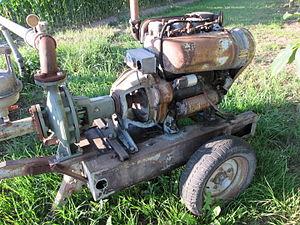
Motopompe d'irrigation Lombardini Motori LDA 673 en bordure d'un champ de maïs, près de Neuvic (Dordogne, France). L'eau provient d'un puits à proximité de la motopompe (voir photos)
Lombardini Group est un fabricant italien de moteurs, le troisième au niveau mondial mais le premier dans le secteur des moteurs Diesel de moins de 50 kW de puissance.
Le maïs, appelé blé d’Inde au Canada, est une plante herbacée tropicale annuelle de la famille des Poacées, largement cultivée comme céréale pour ses grains riches en amidon, mais aussi comme plante fourragère. Le terme désigne aussi le grain de maïs lui-même.
Une motopompe est une unité pompe-moteur à explosion utilisée dans divers domaines comme l'agriculture ou la sécurité civile. Cette machine peut être munie d'une simple poignée de transport et de petites roues pour les plus légères ou éventuellement attelée et tractée par un véhicule automobile pour les modèles plus lourds et volumineux. Il s'agit donc d'un modèle particulier de groupe motopompe.